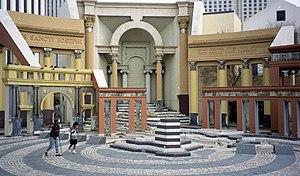
L'Architecture moderne ou Mouvement moderne naît du passage progressif de la campagne à la ville dans un contexte de changements techniques, sociaux et culturels liés à la révolution industrielle. Les conséquences se font sentir dans la construction et l'urbanisme entre la fin du XVIIIᵉ siècle et le début du XIXᵉ siècle et plus précisément dans l'après guerre après Waterloo. Puis une ligne cohérente de pensée se produit pour la première fois en Angleterre avec William Morris en 1860 mais le point crucial du processus qui met la théorie et la pratique face à la réalité est atteint par Walter Gropius en 1919 quand il ouvre le Bauhaus de Weimar. C'est à ce moment que l'on peut parler au sens strict du terme de mouvement moderne.